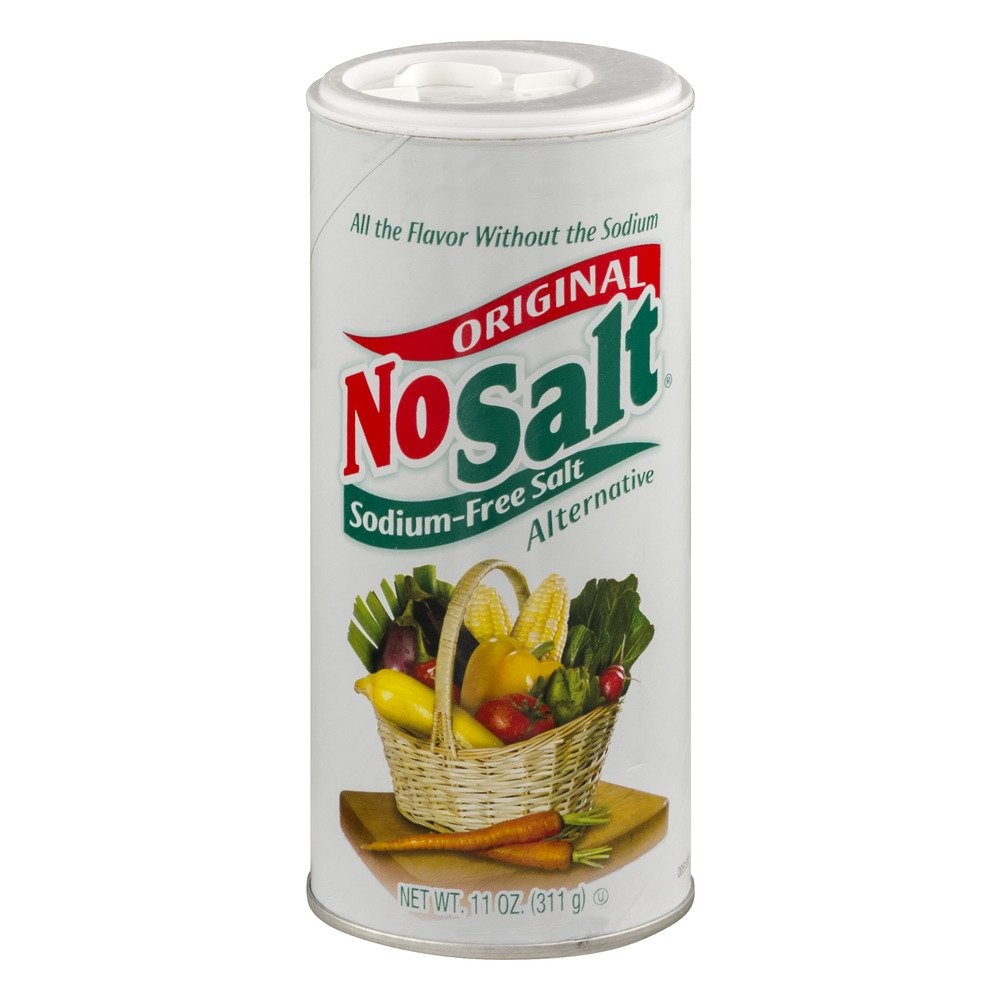
Item Name: NoSalt Original Sodium-Free Salt Alternative, 11 oz
Bullet Point 1: Convenient substitute for table salt. All the flavor without the sodium.
Bullet Point 2: Great for baking or seasoning while cooking. All the flavor without the sodium.
Bullet Point 3: Enjoy anywhere you’d use table salt – vegetables, grilled meat, salad and more.
Bullet Point 4: Recommended for salt or sodium-restricted diets. Convenient substitute for table salt.
Bullet Point 5: Great for baking or seasoning while cooking. Helps reduce sodium intake.
Value: 11.0
Unit: Ounce

Price: 5.82